Sarah Fell

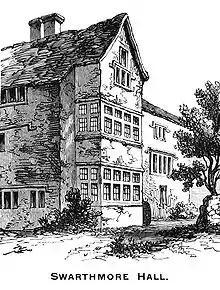
Swarthmore Hall

Sarah Fell or Sarah Meade was born in 1642 in Lancashire, England in Swarthmore Hall. She was the fourth daughter of Judge Thomas Fell and Margaret Fell, who was also known as the "Mother of Quakerism." She was subsequently the stepdaughter of George Fox, whom Margaret Fell remarried after Thomas Fell's death in 1658. She was the sister of Margaret Rous, Bridget Fell, George Fell, Isabel Yeamans, Mary Lower, Susannah Ingram, and Rachel Abraham. She married William Meade in June 1681 and together they had a son, Nathaniel Meade.